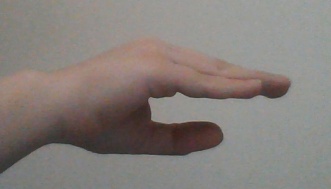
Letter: jeem